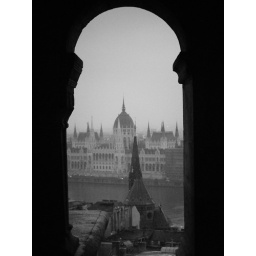
a view of the parliament building from castle hill in Budapest